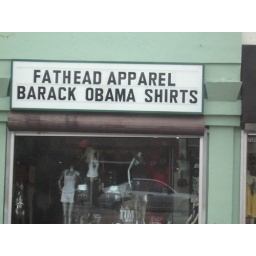
that's my silver car reflected in the window. ha!